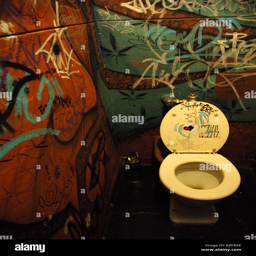
toilet purposely decorated with graffiti all over the walls in a trendy bar